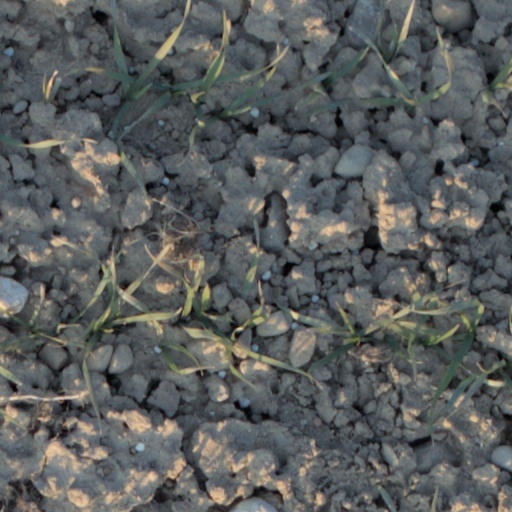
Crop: wheat